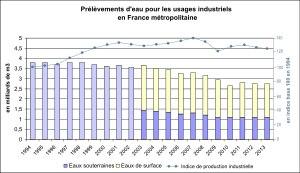
La gestion de l'eau en France est l'activité qui consiste à planifier, développer, distribuer et gérer l'utilisation optimale des ressources en eau en France, des points de vue qualitatif et quantitatif. Elle inclut la gestion des risques d’approvisionnement et celle des risques d'inondations ou de pollutions.